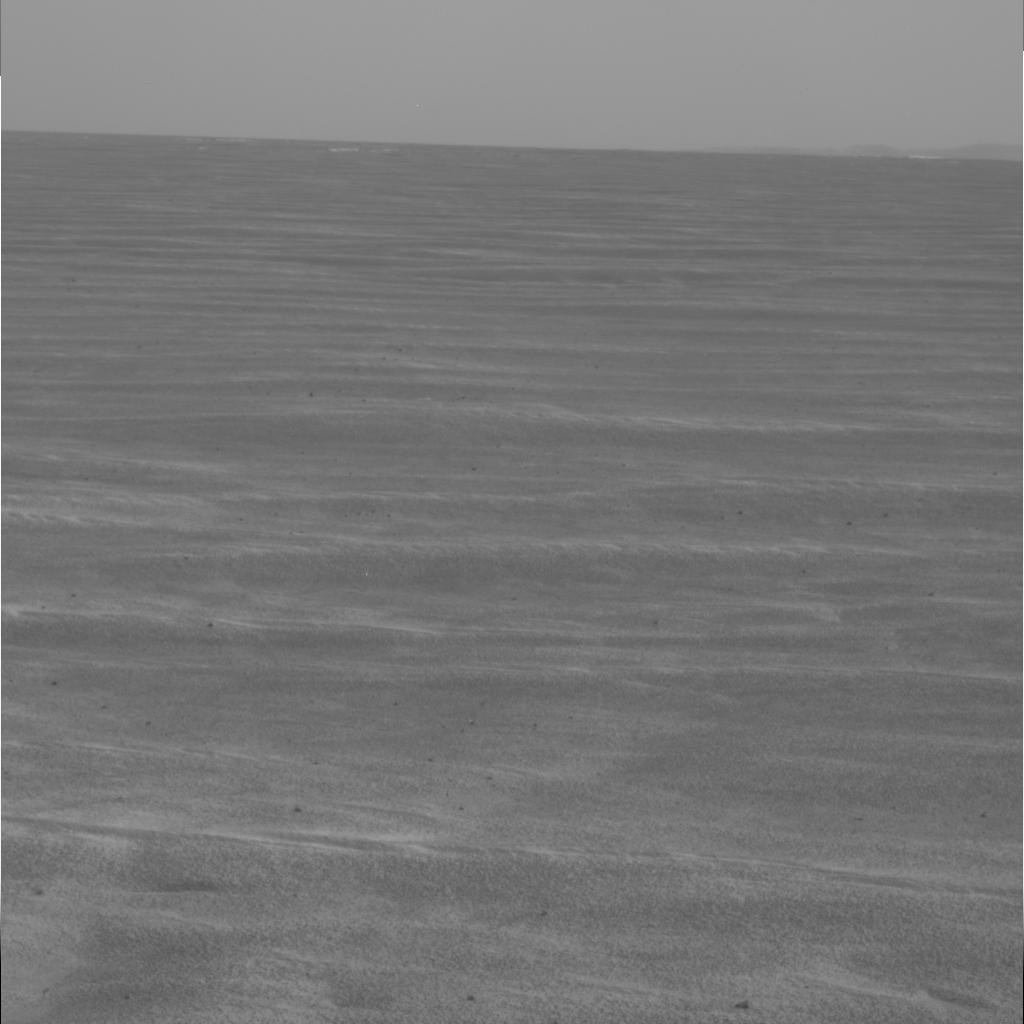
Surface features visible: Dunes/Ripples, Soil, Distant Vista, Sky